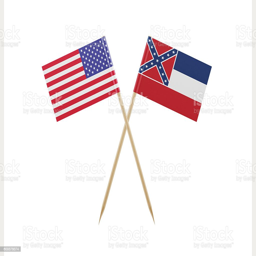
flag on a person royalty - free